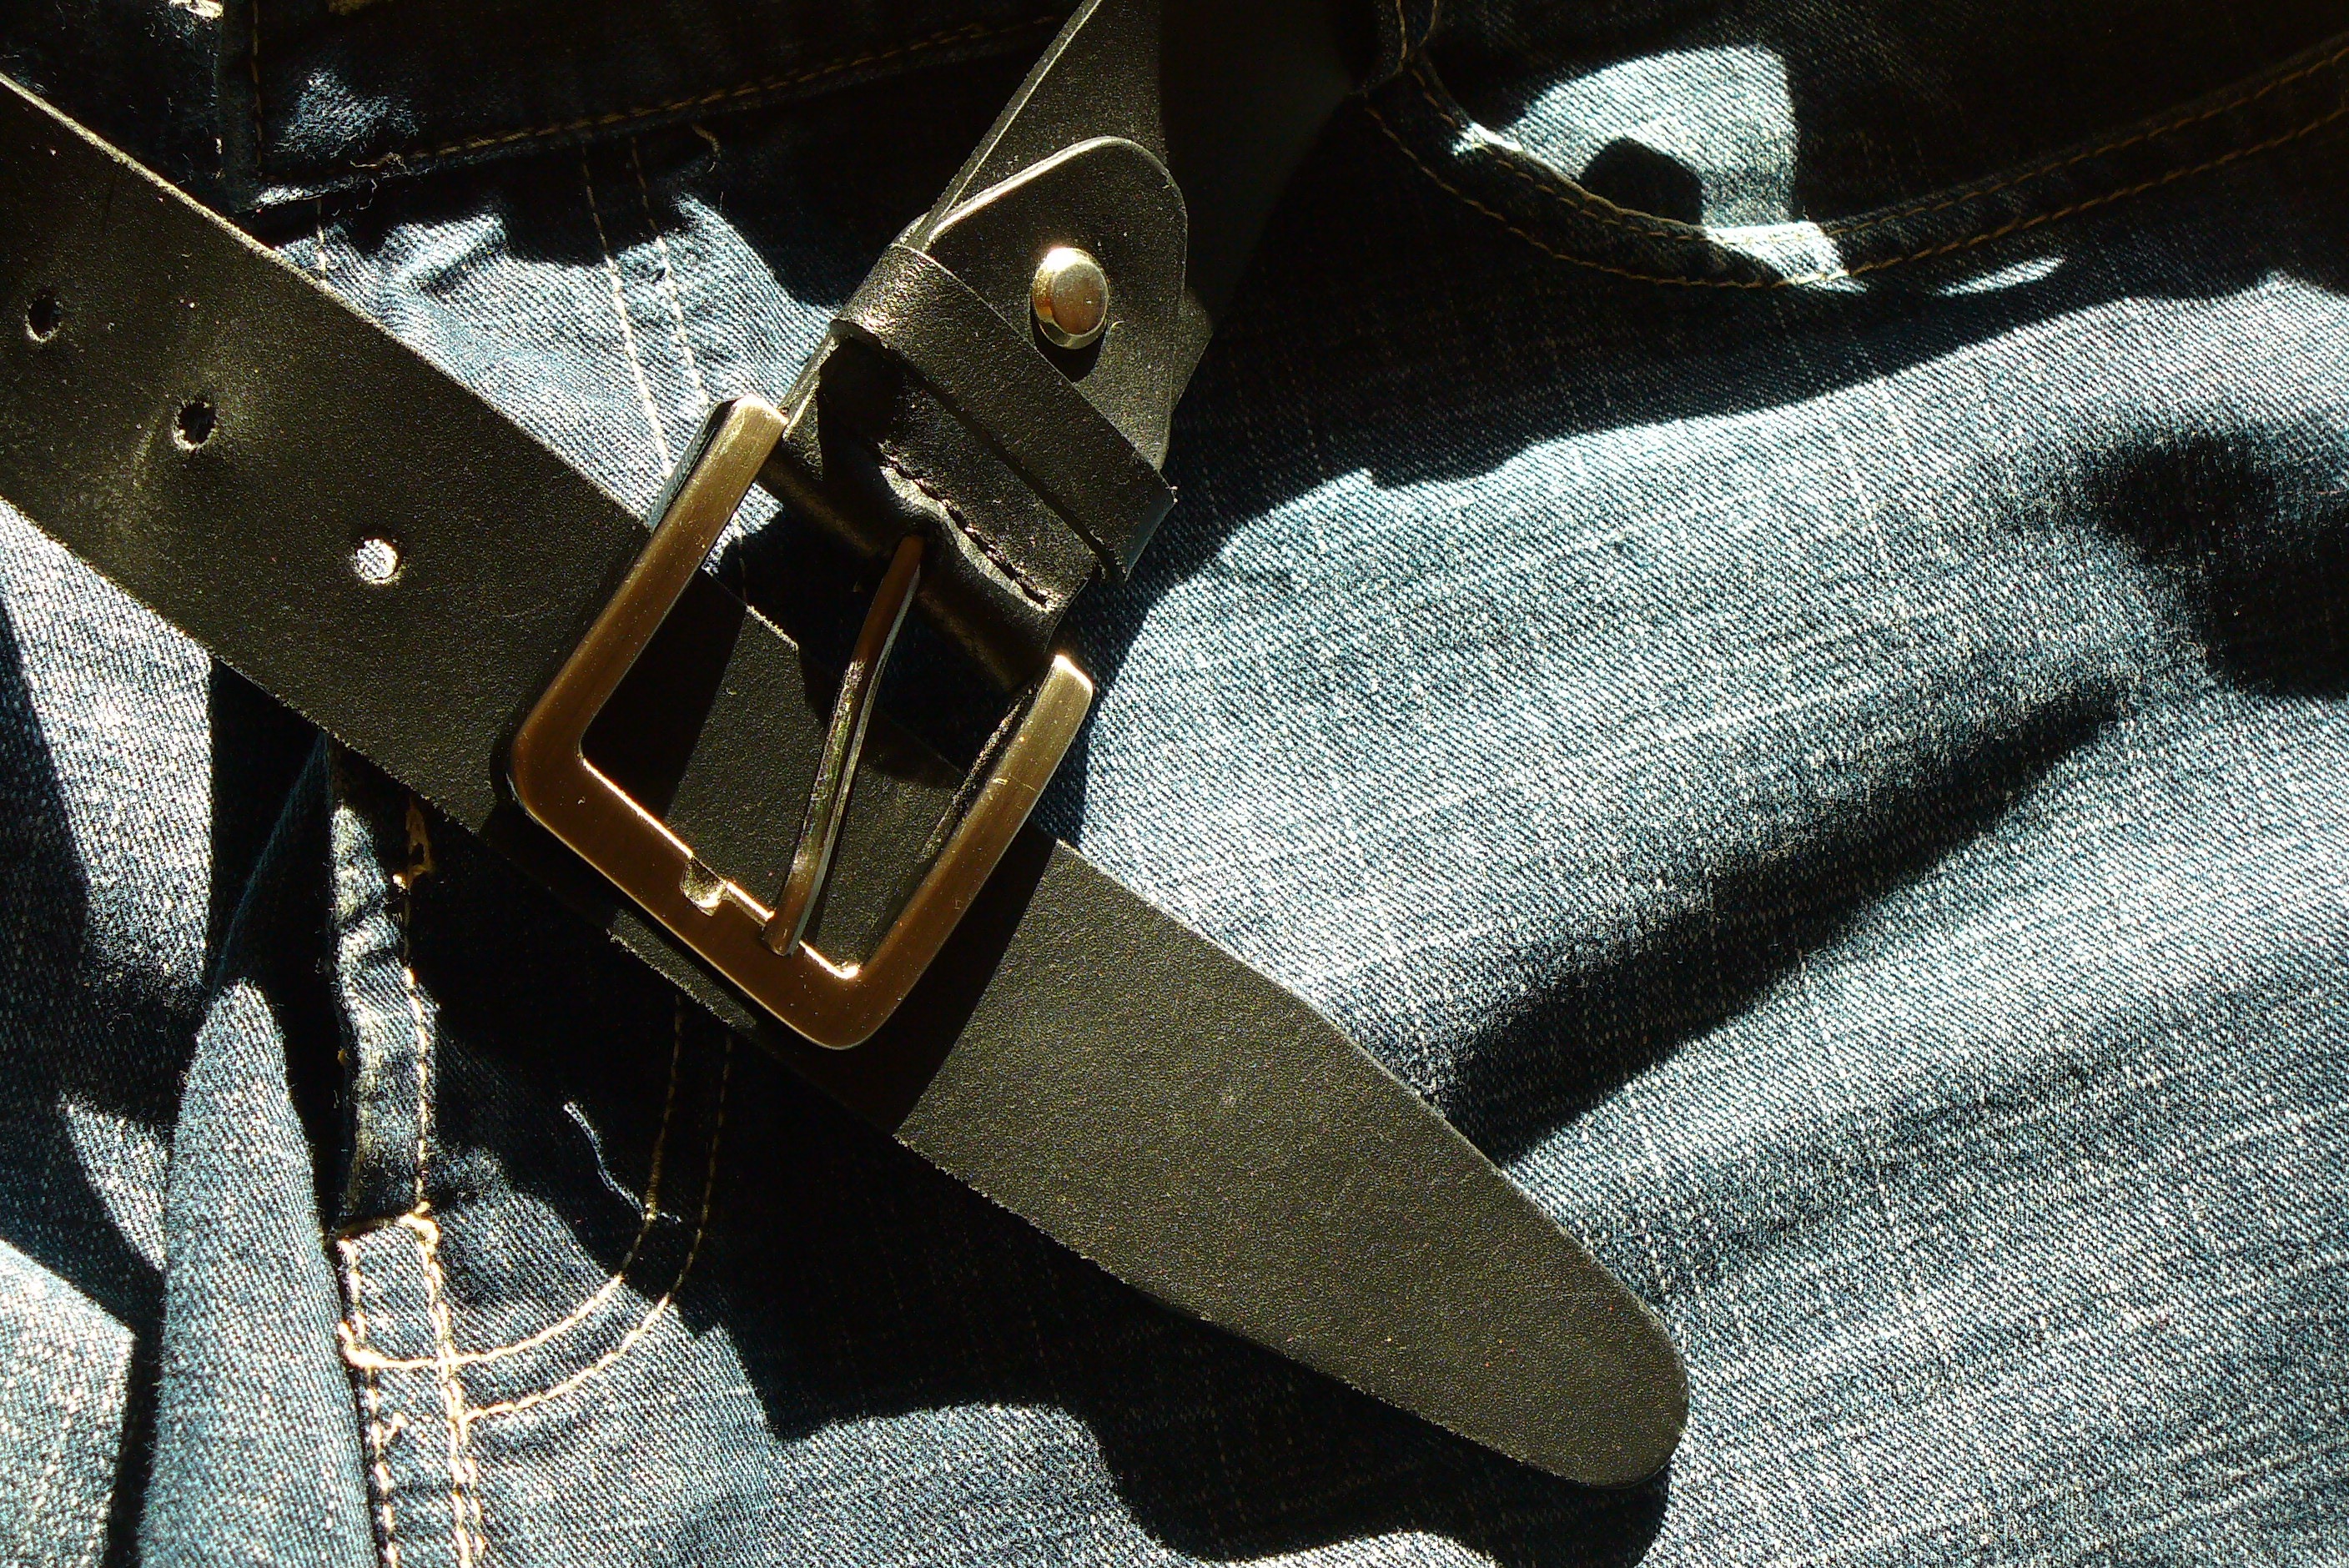
hand, leather, vintage, retro, jeans, collection, brown, fashion, cloth, close, modern, garment, trousers, pants, belt, design, apparel, footwear, style, classic, waist, casual, wear, trend, strap, accessory, fashionable, buckle, fasten, cowhide, clasp, waistband